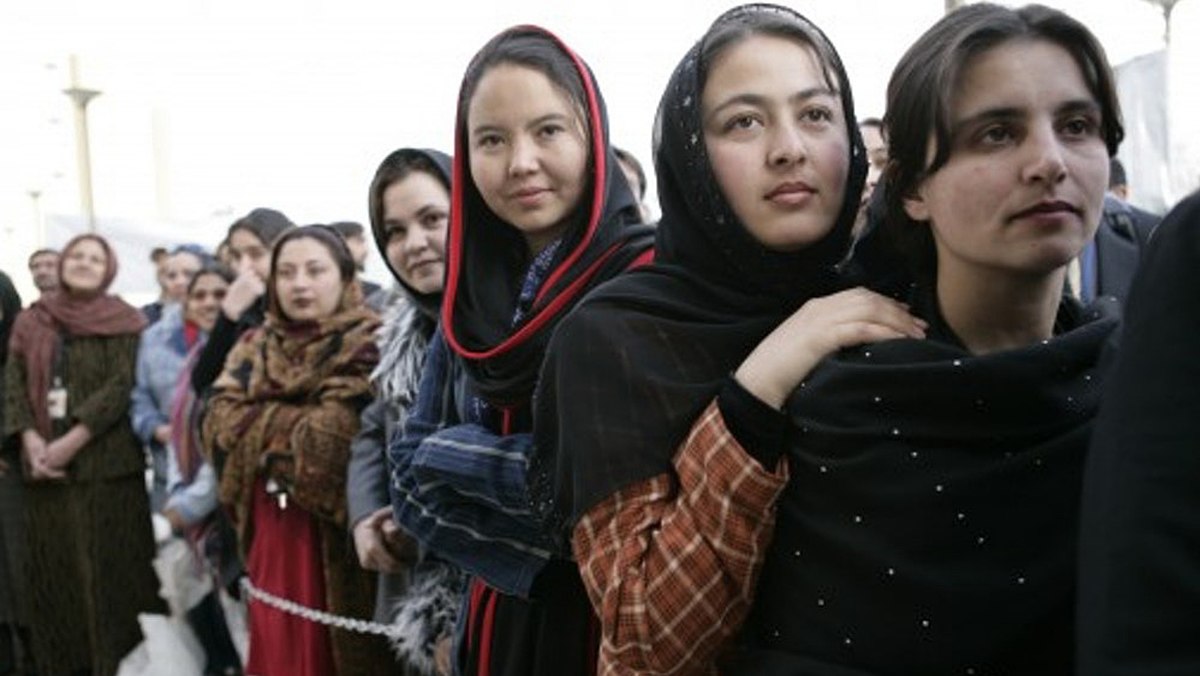
Gender: women